Las Ventanas

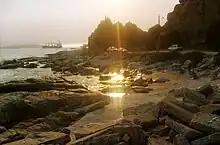
Ventans 2.jpg

Las Ventanas is a Chilean city in Puchuncaví commune, Valparaíso Province, Valparaíso Region. Pop. 5,957 (2002 census).